Sky position (RA, Dec in degrees): 221.967, 11.519
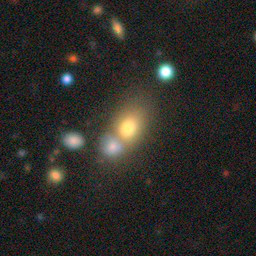
Galaxy morphology: Merging Galaxies